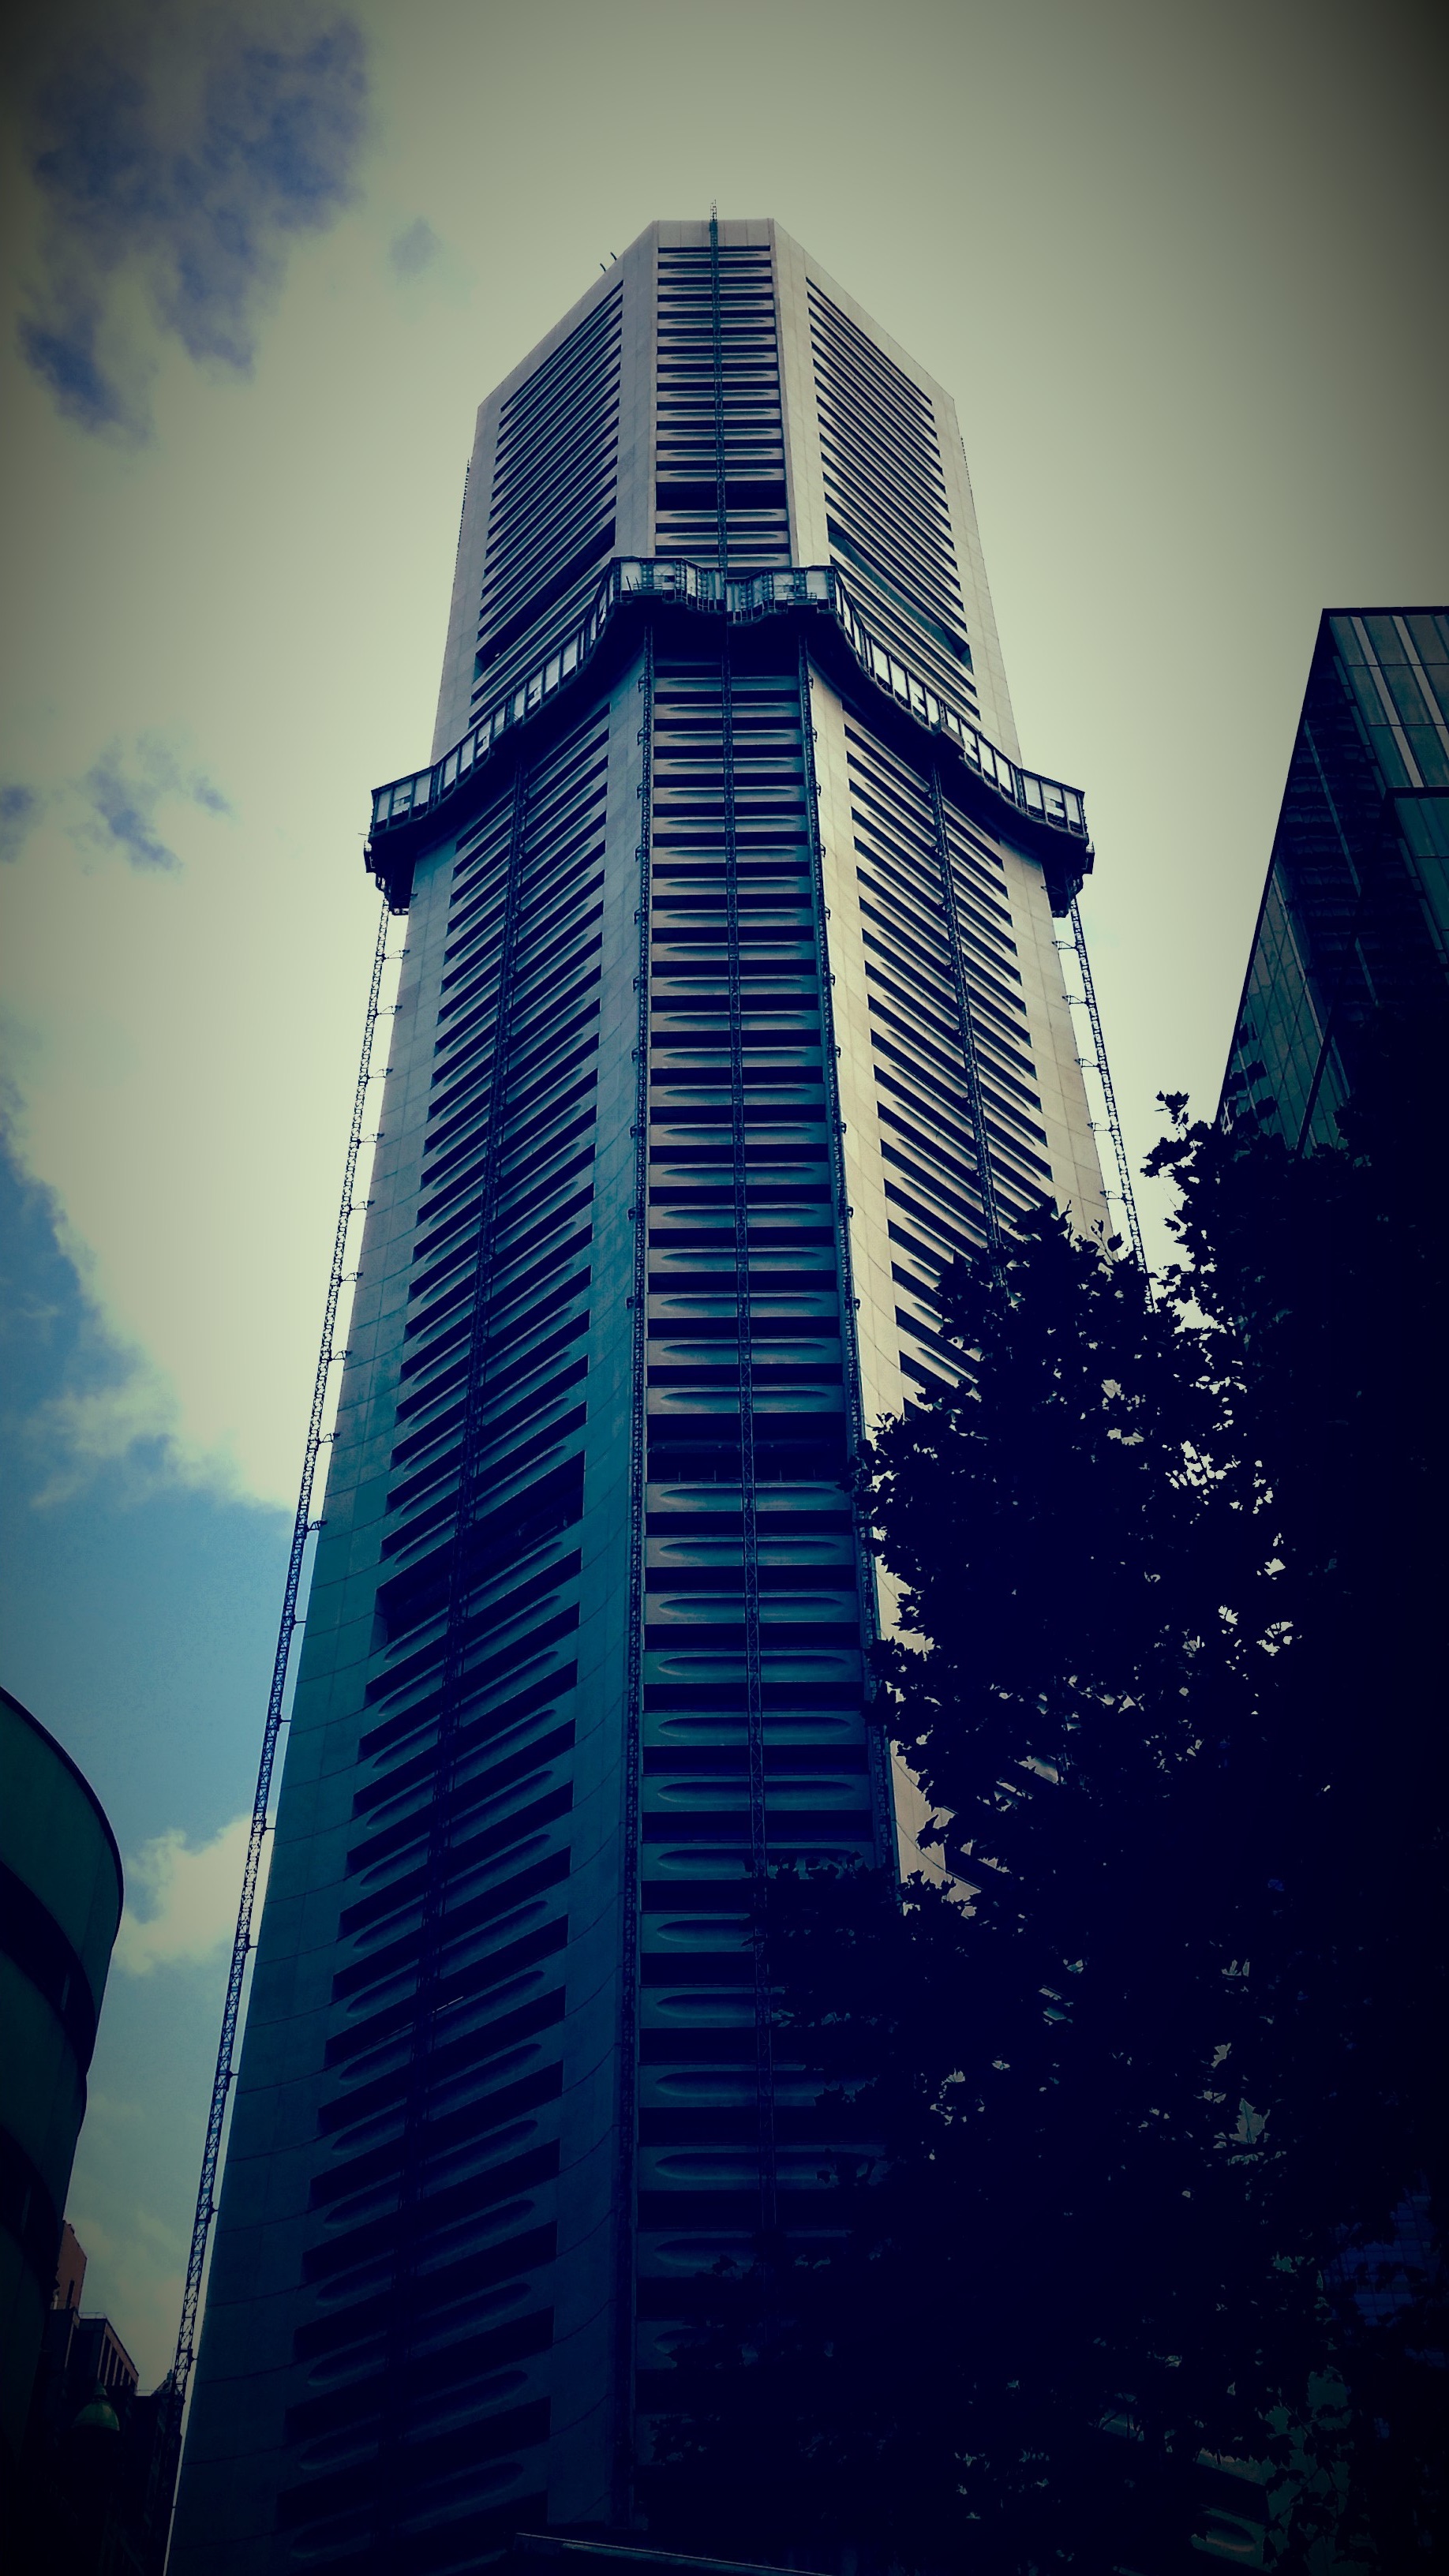
sky, skyline, night, city, skyscraper, cityscape, downtown, line, reflection, tower, landmark, blue, tower block, symmetry, shape, metropolis, urban area, metropolitan area